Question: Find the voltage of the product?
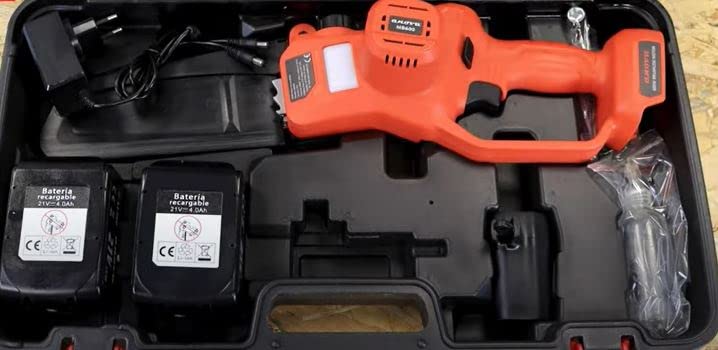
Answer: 21.0 volt